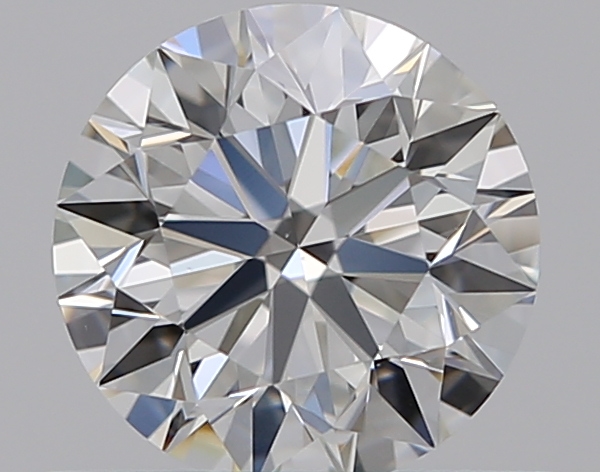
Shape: round
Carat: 0.65
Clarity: VVS2
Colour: G
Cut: EX
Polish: EX
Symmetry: EX
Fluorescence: N
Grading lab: GIA
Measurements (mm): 5.48 x 5.51 x 3.45